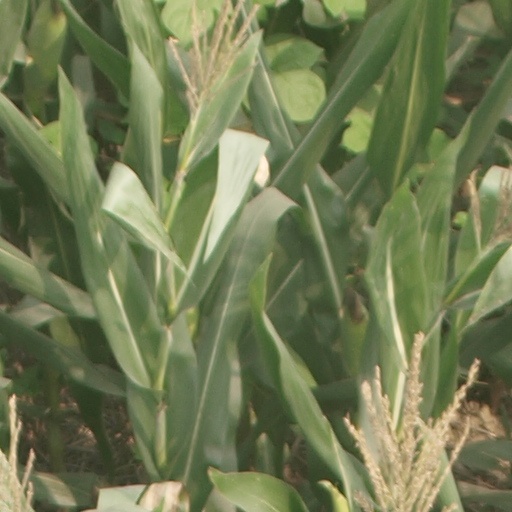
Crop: maize; corn